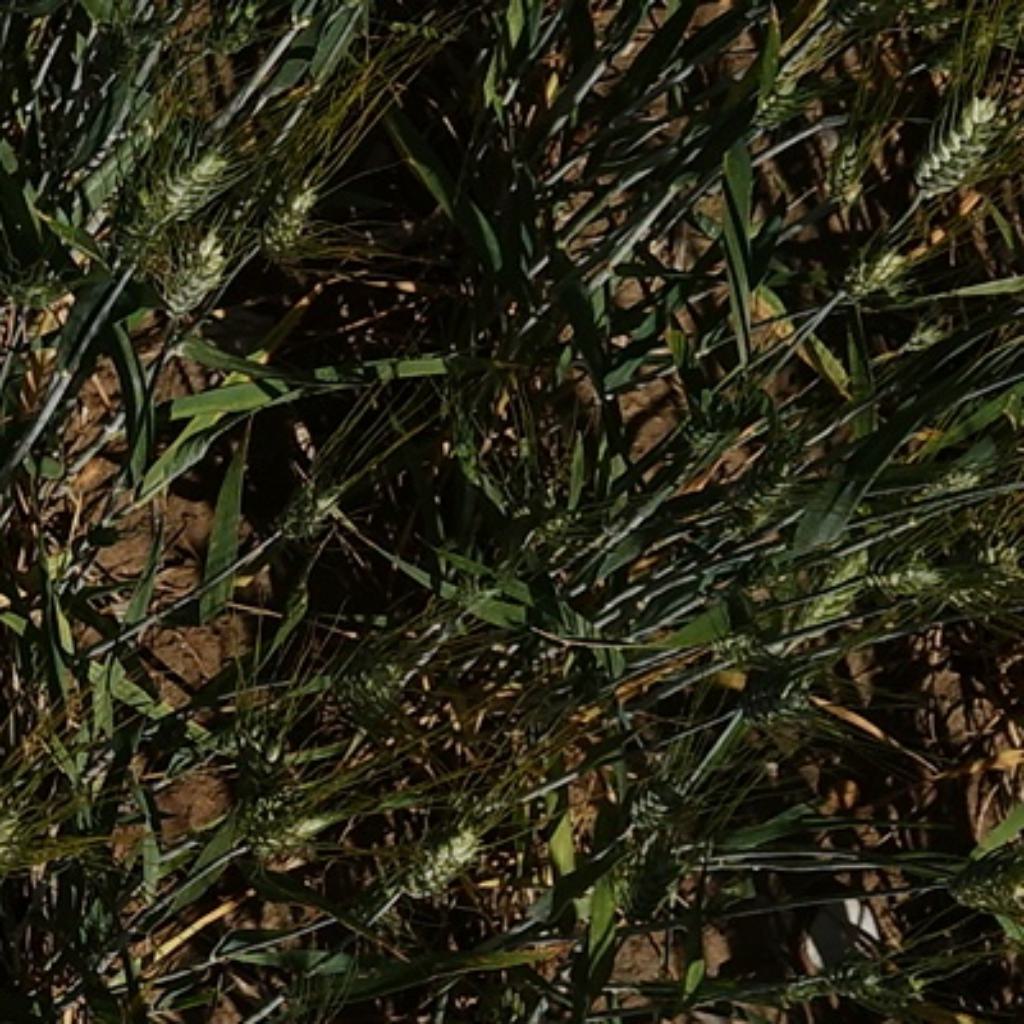
Country: France
Location: Gréoux
Wheat development stage: Filling